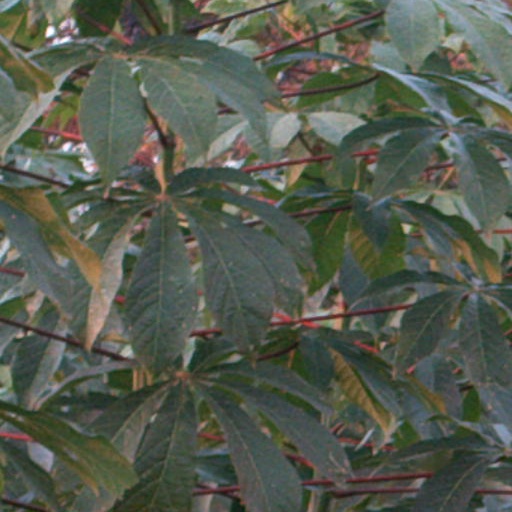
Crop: cassava